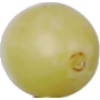
Label: Grape White 2